La Belle Alliance

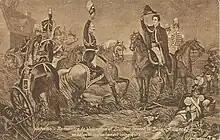
Victorious Coalition Field Marshals Blücher and Wellington meeting close to La Belle Alliance.

After the Battle of Waterloo, at around 21:00, Prince Blücher and the Duke of Wellington met close to the inn signifying the end of the fighting. There is a large mural within the Palace of Westminster painted by Daniel Maclise in 1861 that depicts the meeting taking place at La Belle Alliance.